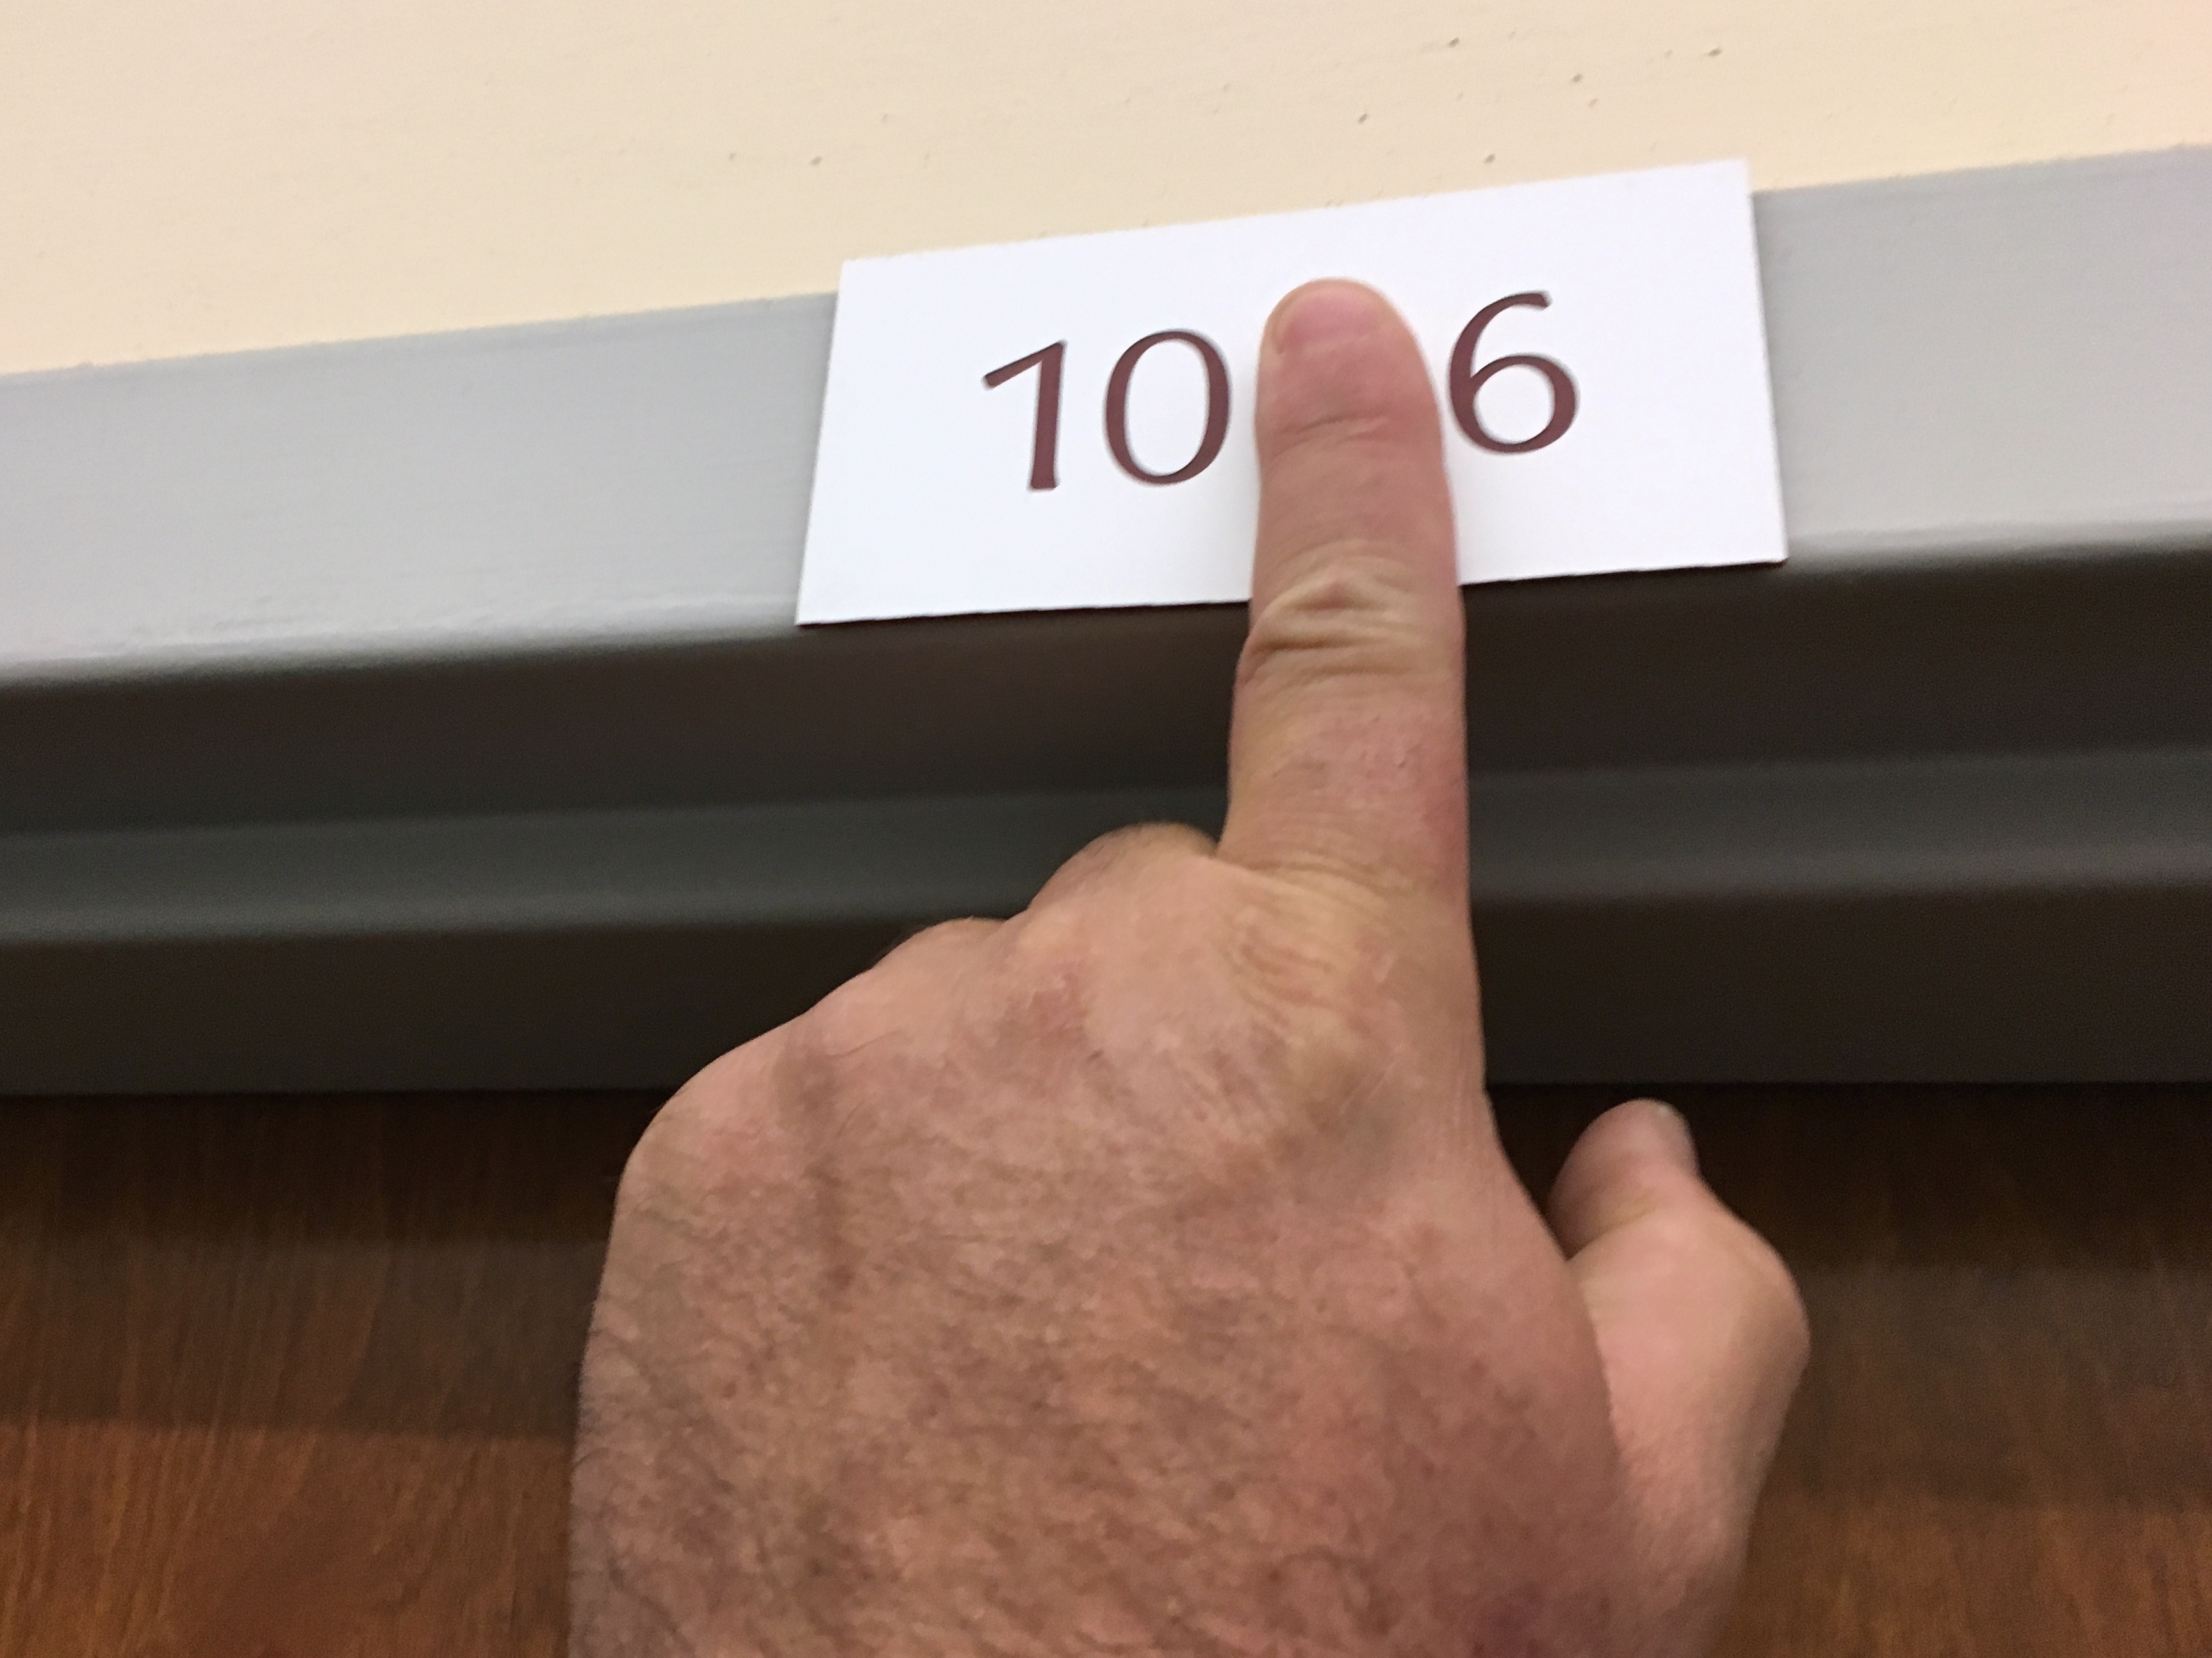
writing, hand, wood, finger, ds106, 106